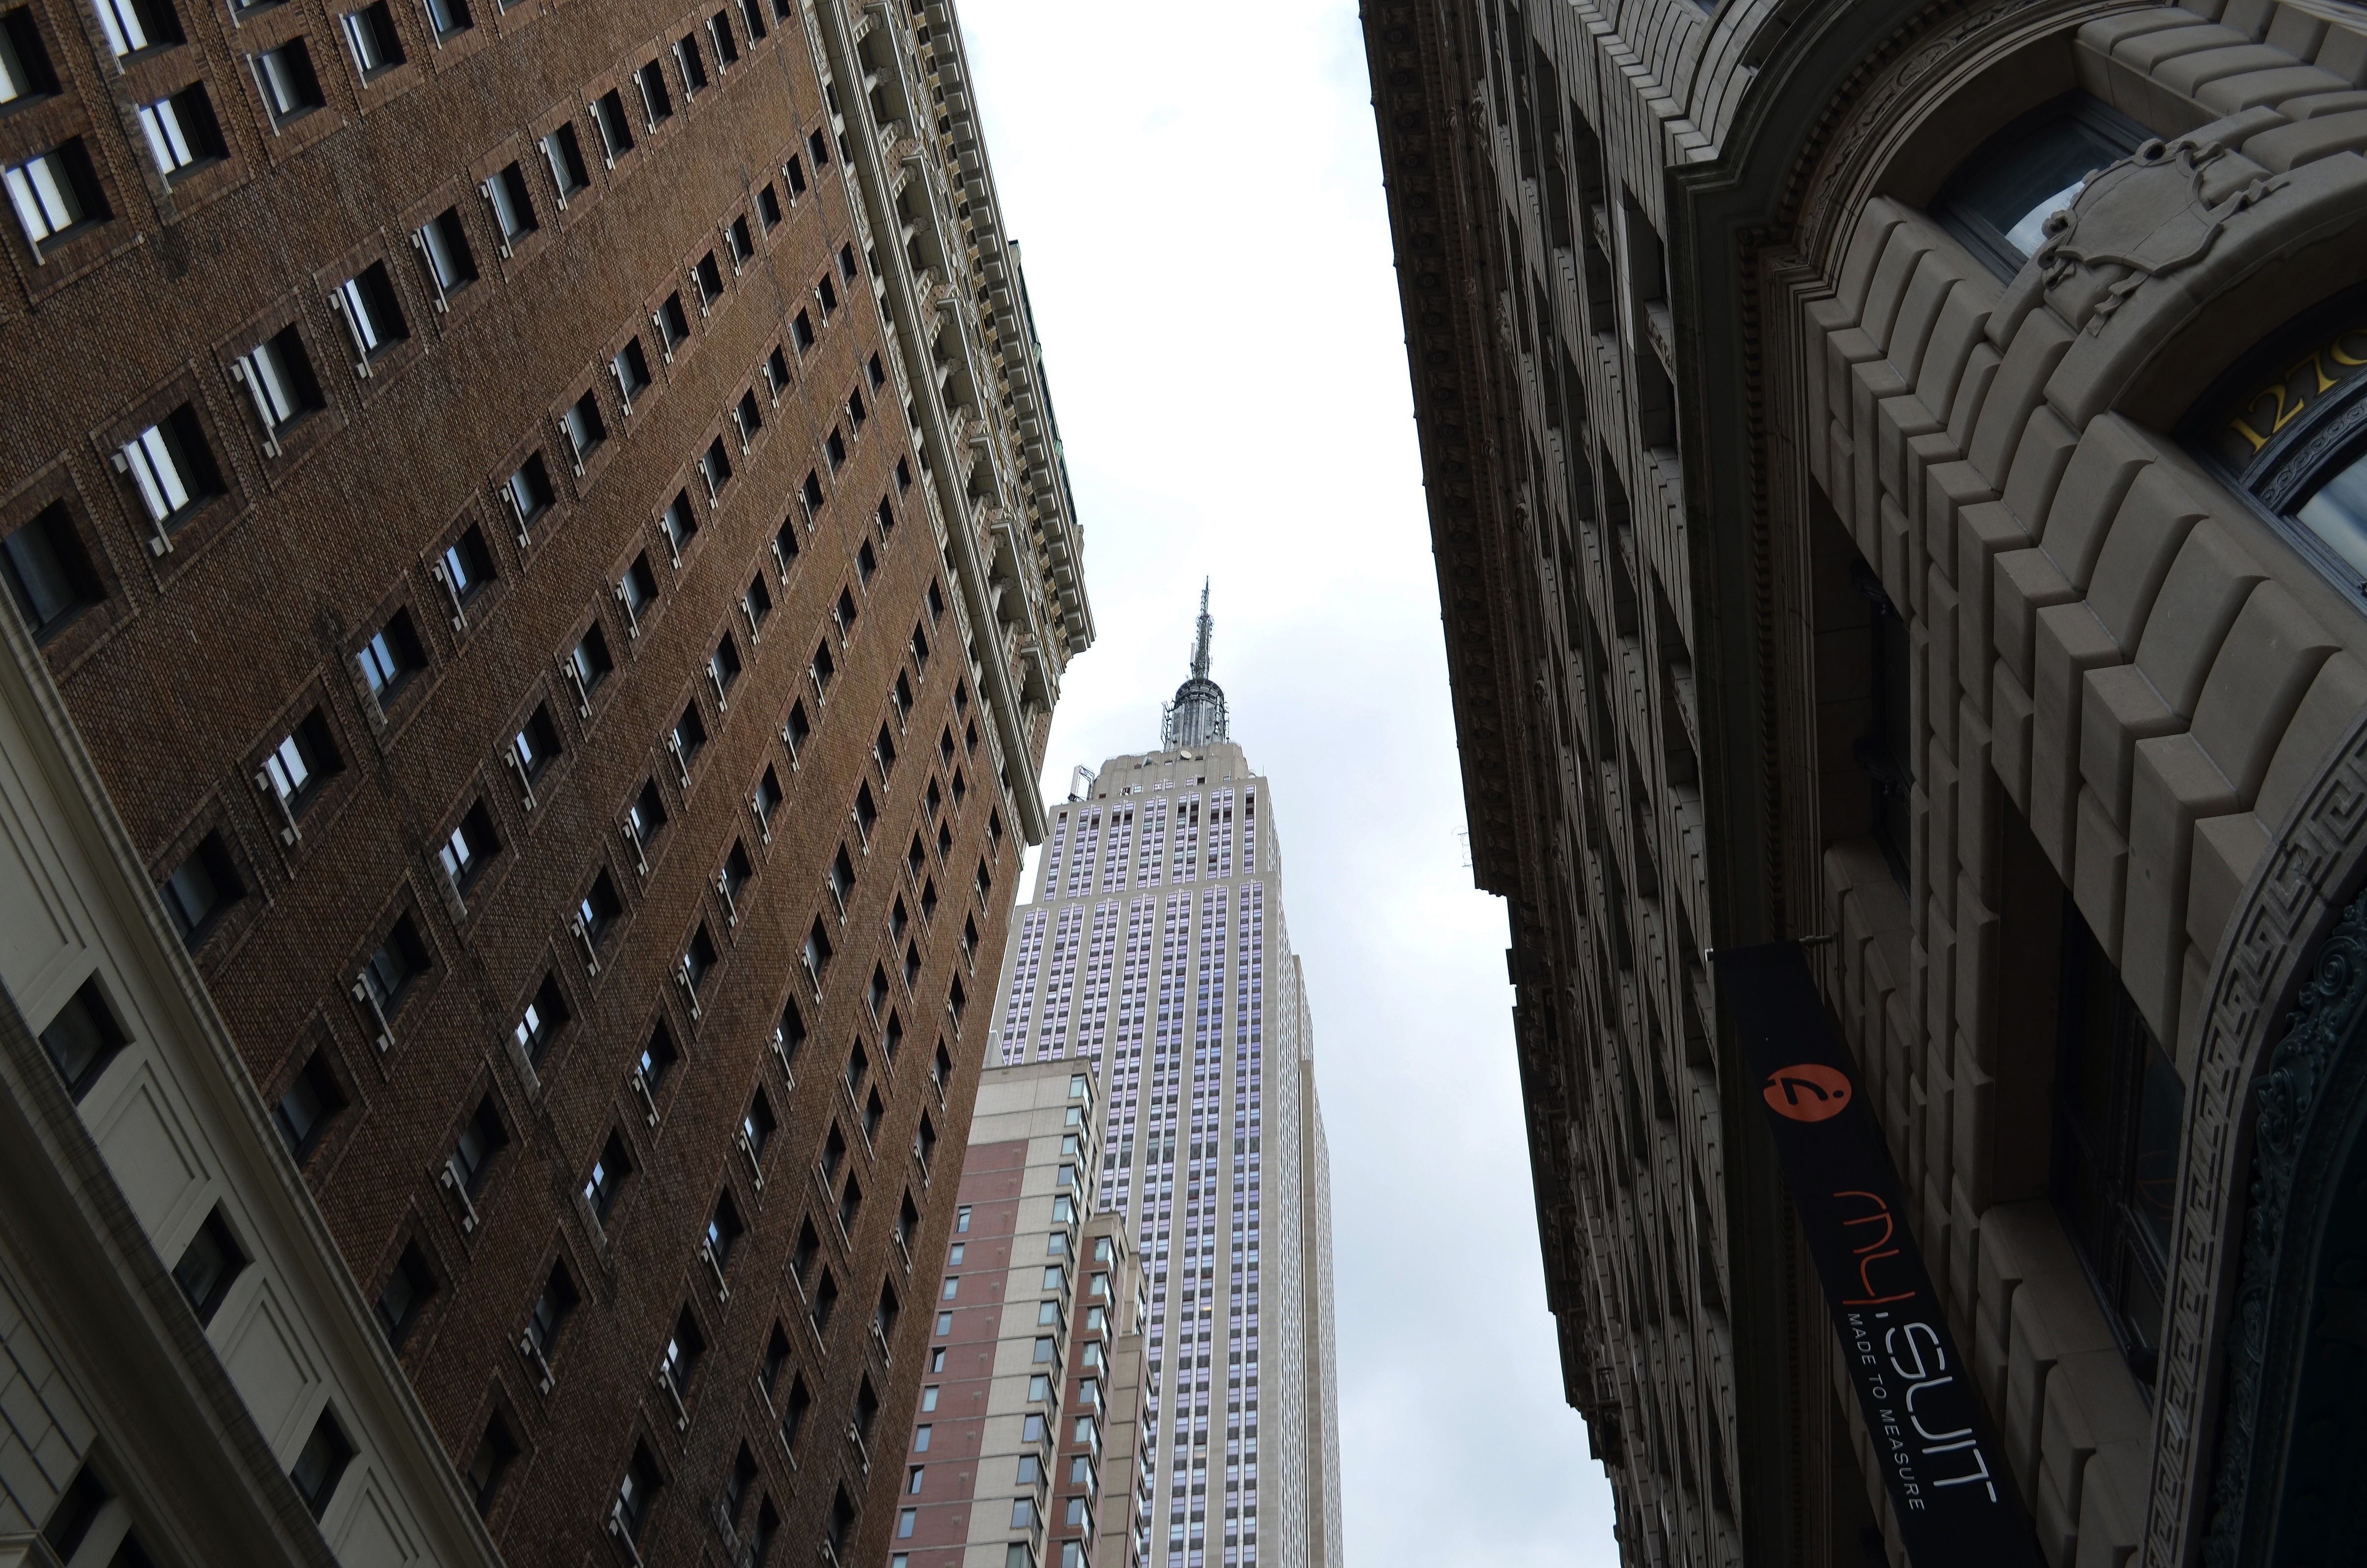
architecture, sky, street, building, alley, city, skyscraper, new york, manhattan, cityscape, downtown, landmark, facade, tower block, metropolis, urban area, human settlement